History of Rochester, New York

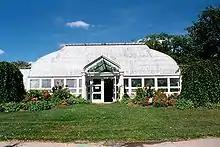
Lamberton Conservatory from 1911 in the Highland Park

The period 1860 to 1900 saw Rochester grow from a city of 48,000 to a city of 162,800, with a 1900 rank of 24th largest in population, down from 18th in 1860. During this period the city expanded dramatically in area on both sides of the Genesee River, as well as annexing parts of the towns of Brighton, Gates, Greece and Irondequoit. Also founded during this period were Bausch & Lomb by John Jacob Bausch and Henry Lomb, Eastman Kodak by George Eastman, Western Union Telegraph by Hiram Sibley and Don Alonzo Watson, Gleason Works by William Gleason, and R.T. French Company by Robert French. Other important industries that developed during this period were clothing manufacturing, shoe manufacturing, brewing and machine tools. In 1875, Rochester's first city hall opened at Fitzhugh and the Erie Canal (now Broad Street). It was built at a cost of over $335,000 on the site of the First Presbyterian Church, which had burned to the ground in 1869. The church sold the lot to the city for $25,000. This city hall housed city government until 1978.